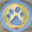
Label: bowl